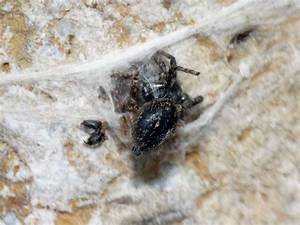
Label: ragno